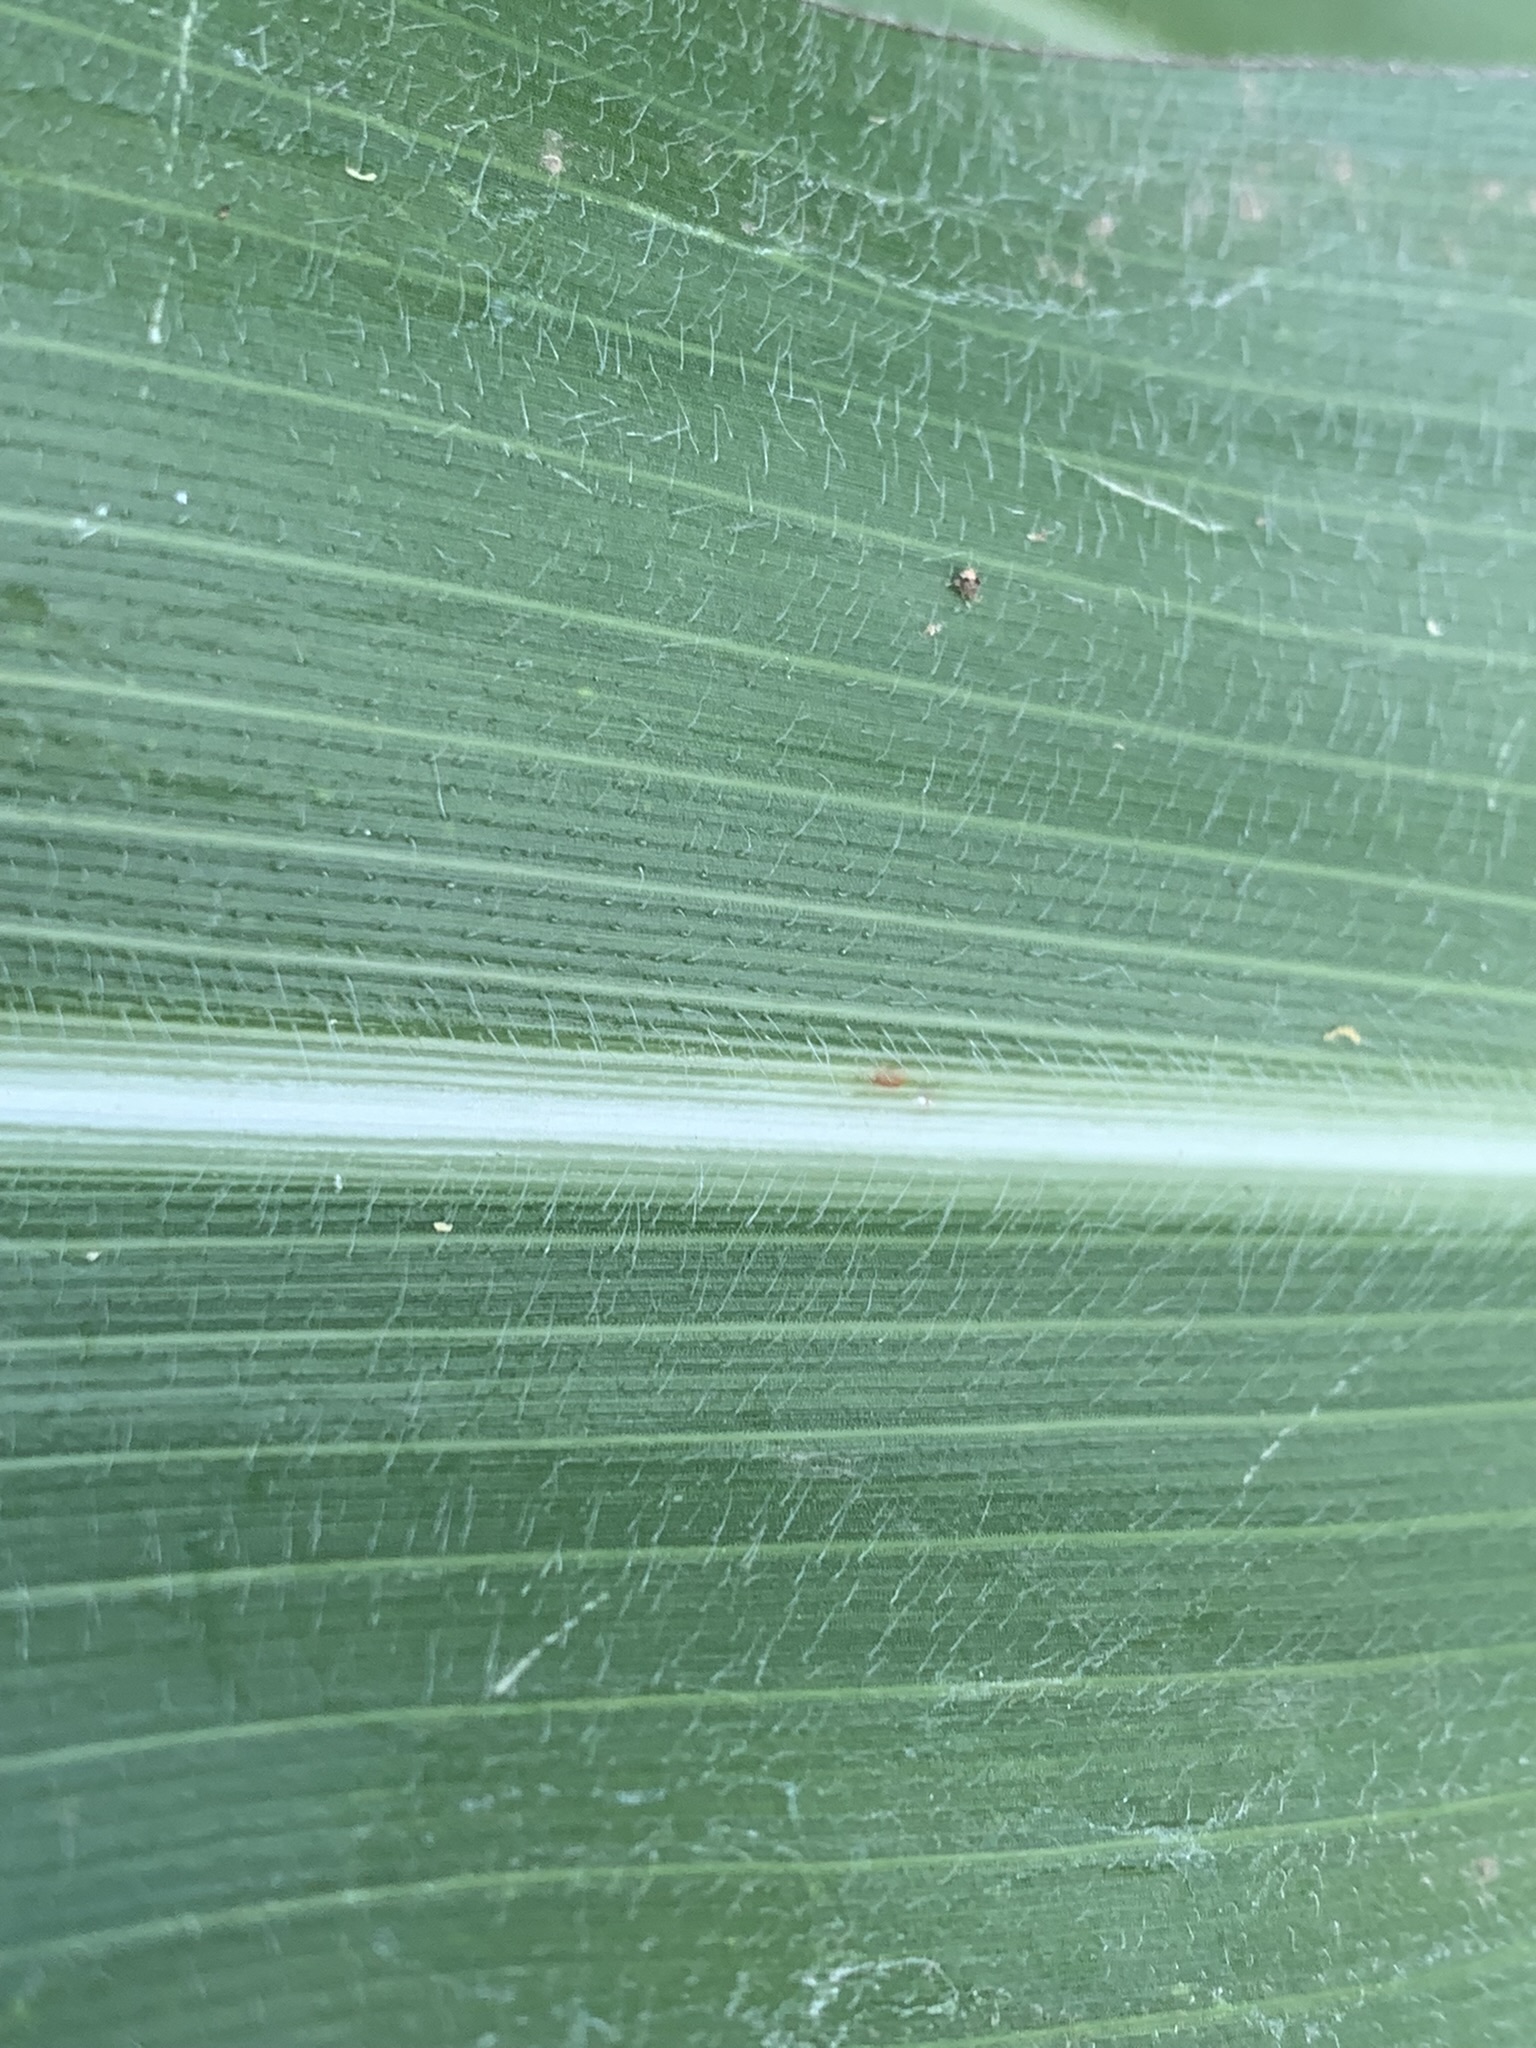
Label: Healthy